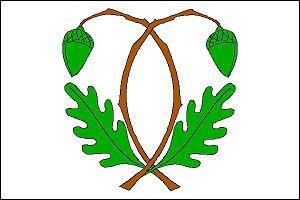
Pouzdřany est une commune du district de Břeclav, dans la région de Moravie-du-Sud, en République tchèque. Sa population s'élevait à 760 habitants en 2017.